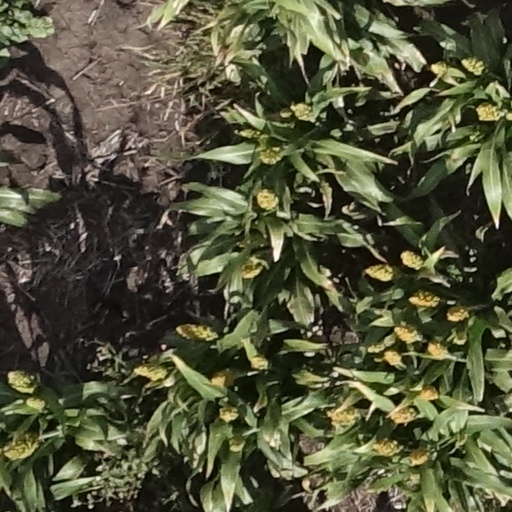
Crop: sorghum